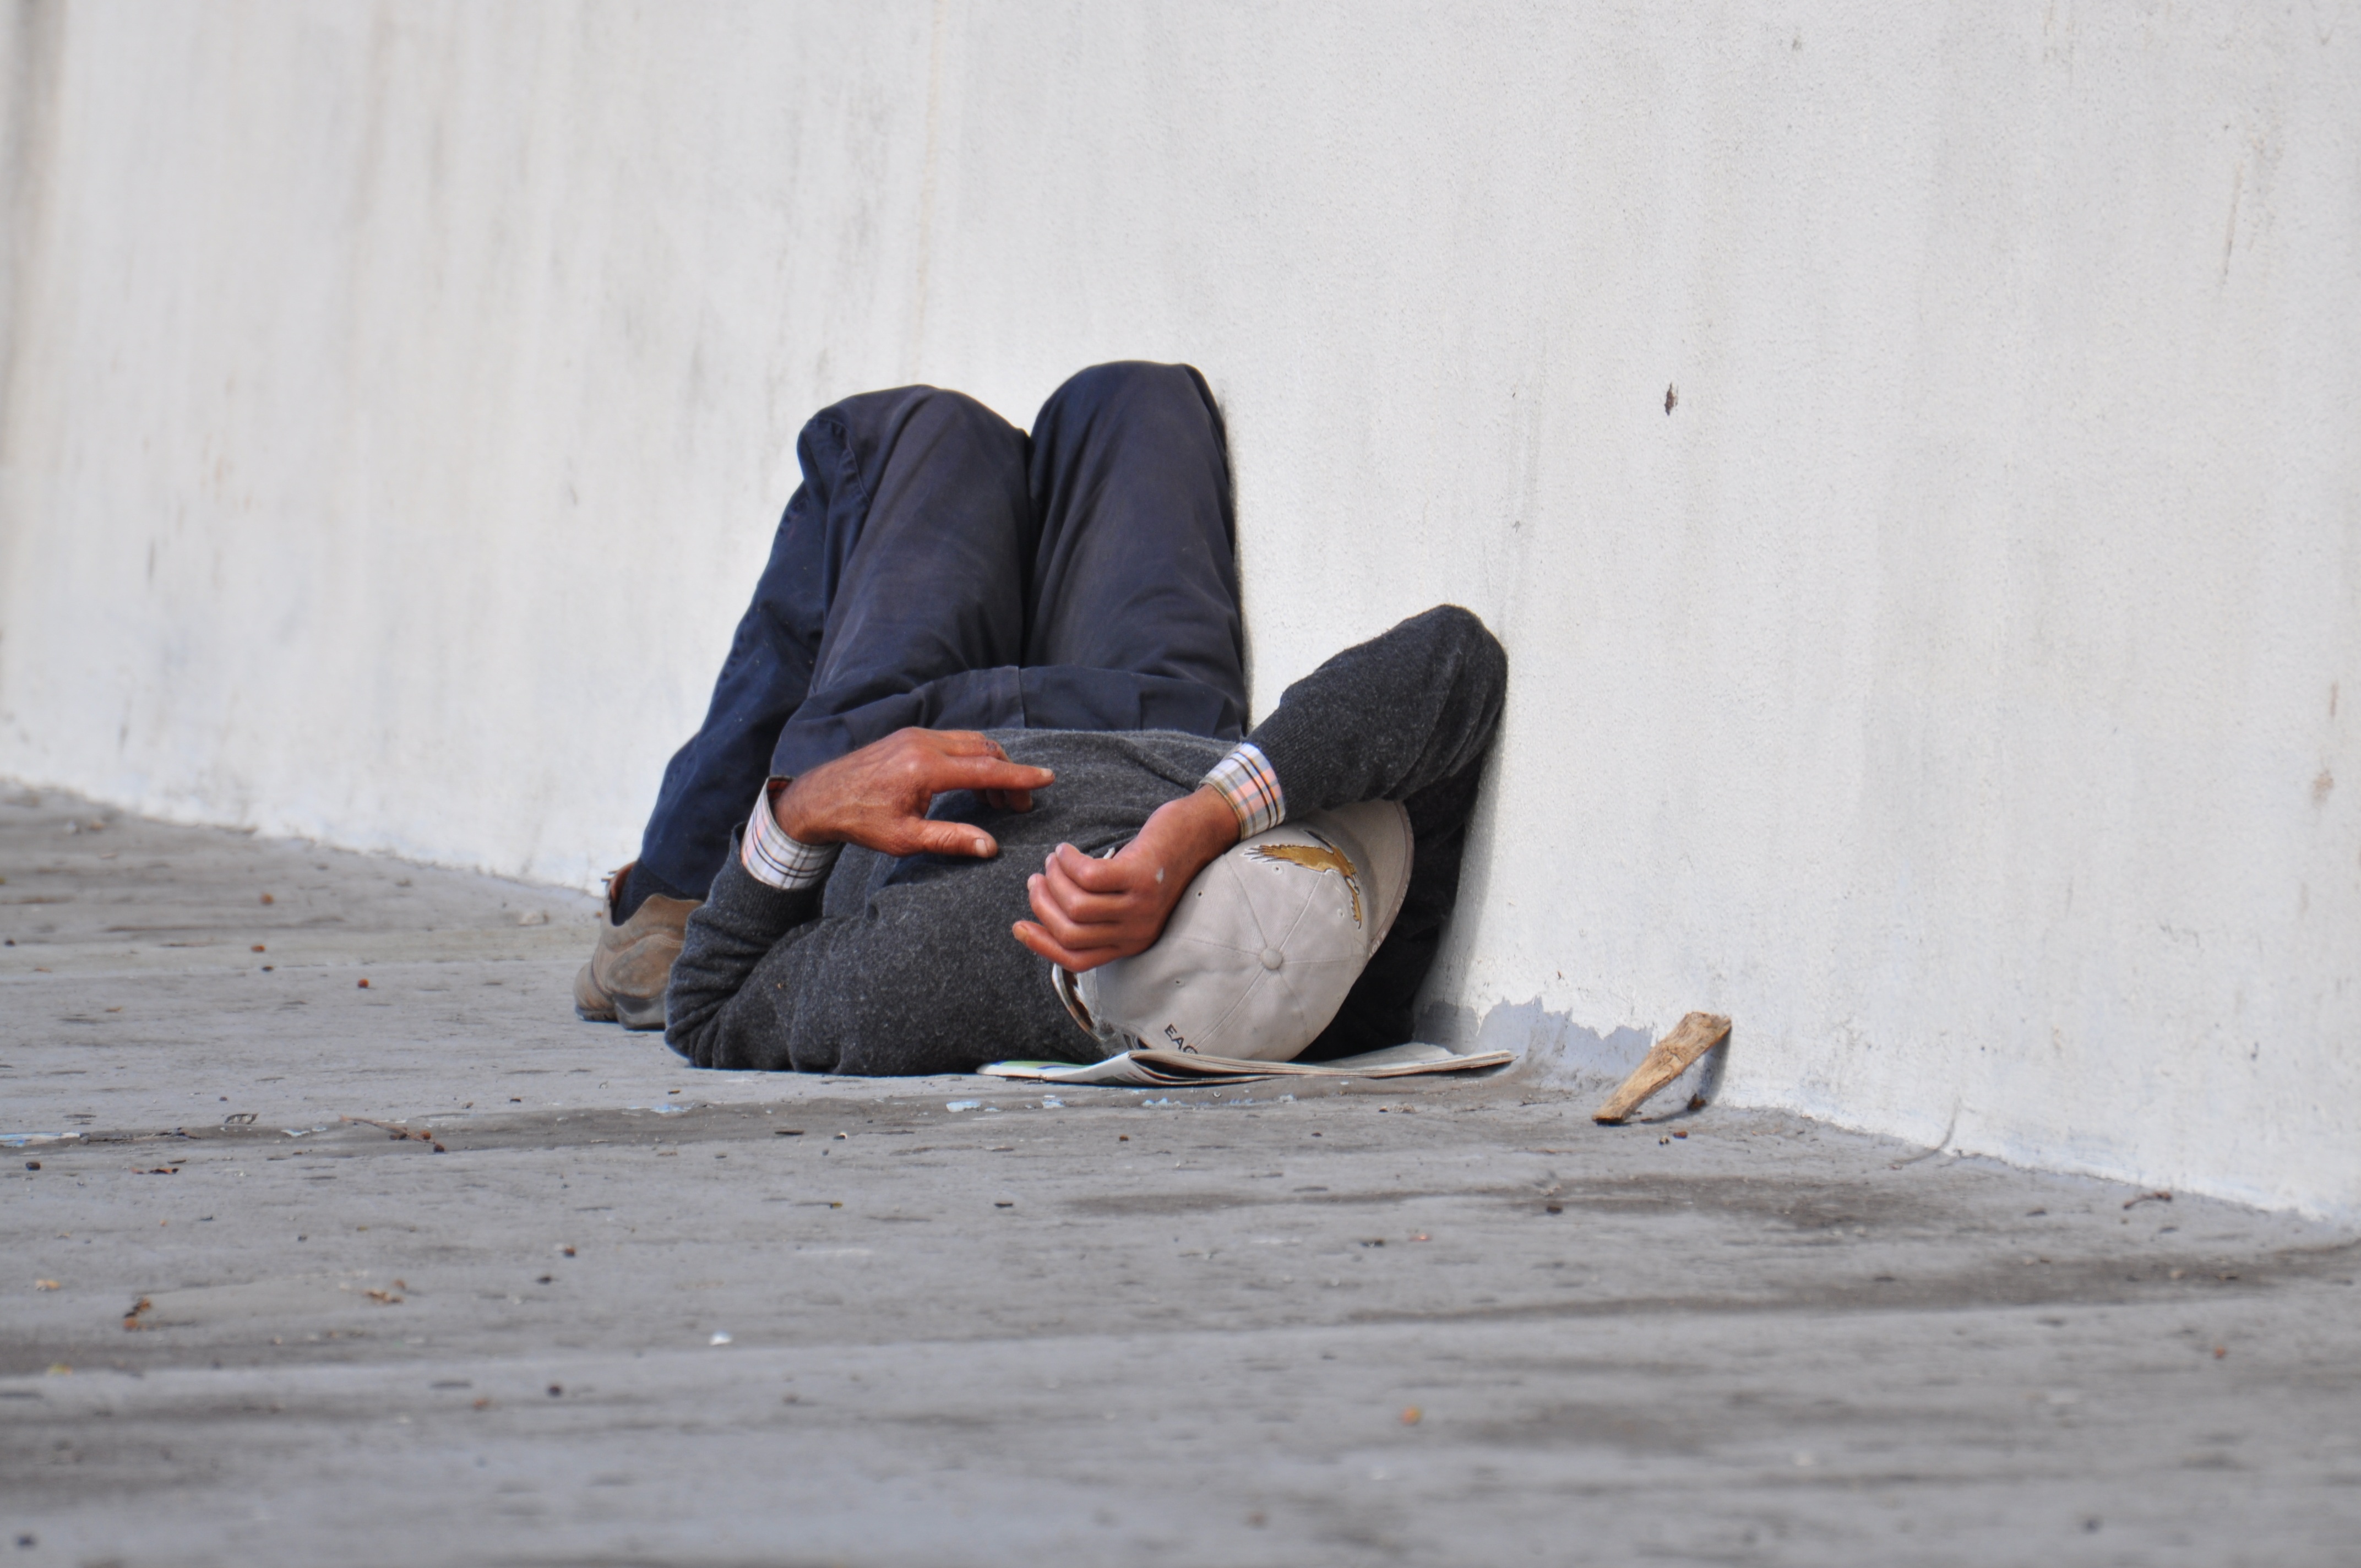
man, person, winter, leg, portrait, spring, sitting, black, concrete, homeless, footwear, photograph, tired, photo shoot, human positions